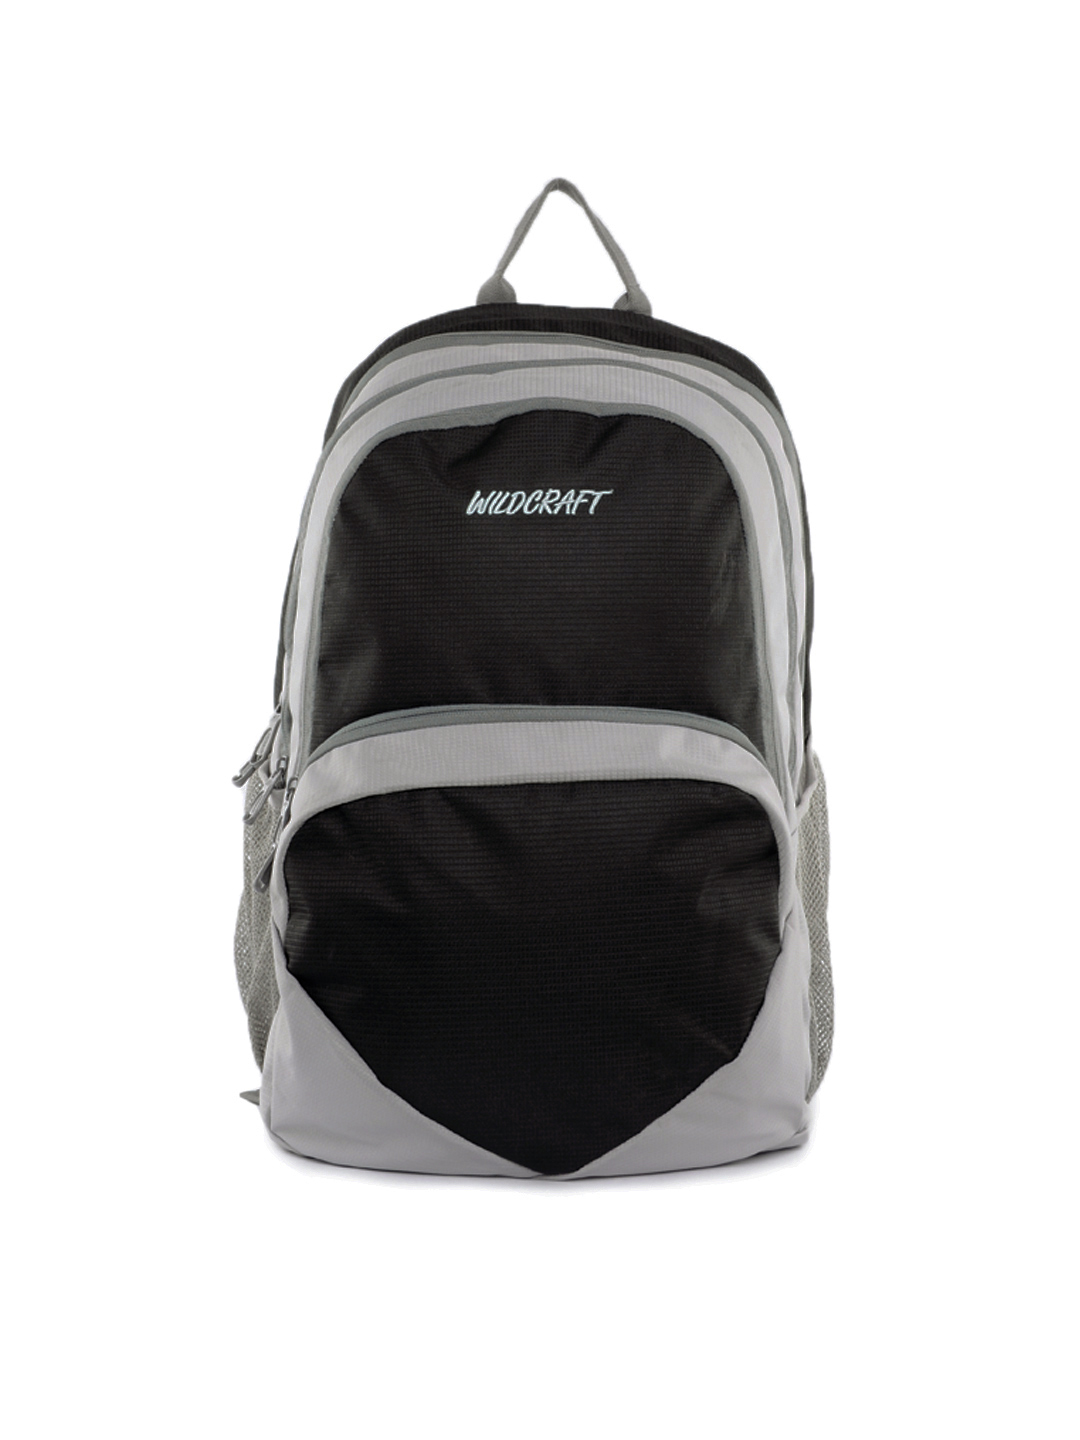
Wildcraft Unisex Black and Grey Backpack
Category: Accessories / Bags / Backpacks
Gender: Unisex
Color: Black
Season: Summer 2012
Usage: Casual